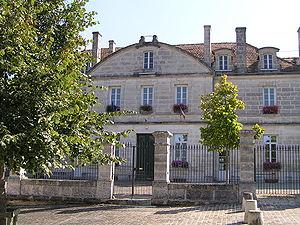
mairie de Torsac